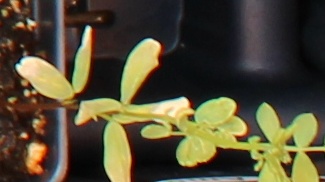
Label: Lentil